Allied Forces Baltic Approaches

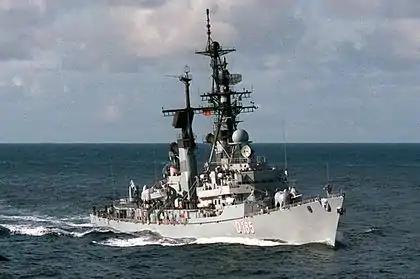
Destroyer D185 Lütjens underway during exercise Team Work '88.

The Flag Officer Denmark (FOD) commanded the entire Danish home fleet. As the fleet's main tasks were to prevent Warsaw Pact naval forces from passing through the Danish straits and to prevent amphibious landings on the Danish coast. To fulfill its mission the Danish navy fielded a large number of minelayers and fast attack crafts. The first would have been used to mine all sealanes and potential landings beaches, while the latter would have harassed the enemy fleet with continuous hit and run attacks. Additionally the Danish navy fielded two batteries each with two launchers RGM-84 Harpoon anti-ship missiles mounted on Scania trucks as mobile coastal artillery from 1990 to 2003.